Neris

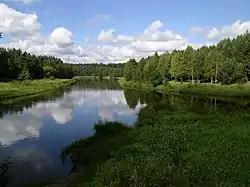
Confluence of the Viliya and Narach: a conjectured reason for the dual naming of Neris

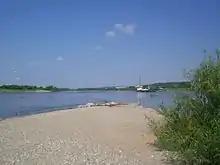
Confluence of Neman and Neris in Kaunas

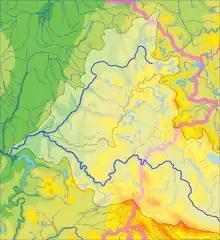
The Neris drainage basin. Standing out are the river and its main tributary. The latter rises near to Latvia, the Šventoji

The river Neris or Vilija rises in northern Belarus. It flows westward, passing through Vilnius (Lithuania's capital) and in the south-centre of that country it flows into the Nemunas (Neman) from the right bank, at Kaunas, as its main tributary. Its length is .